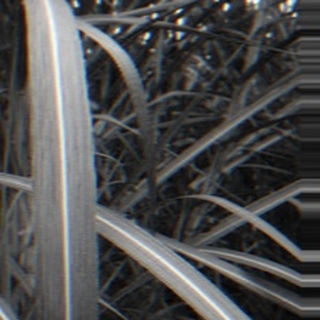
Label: sugarcane_bacterial_blight